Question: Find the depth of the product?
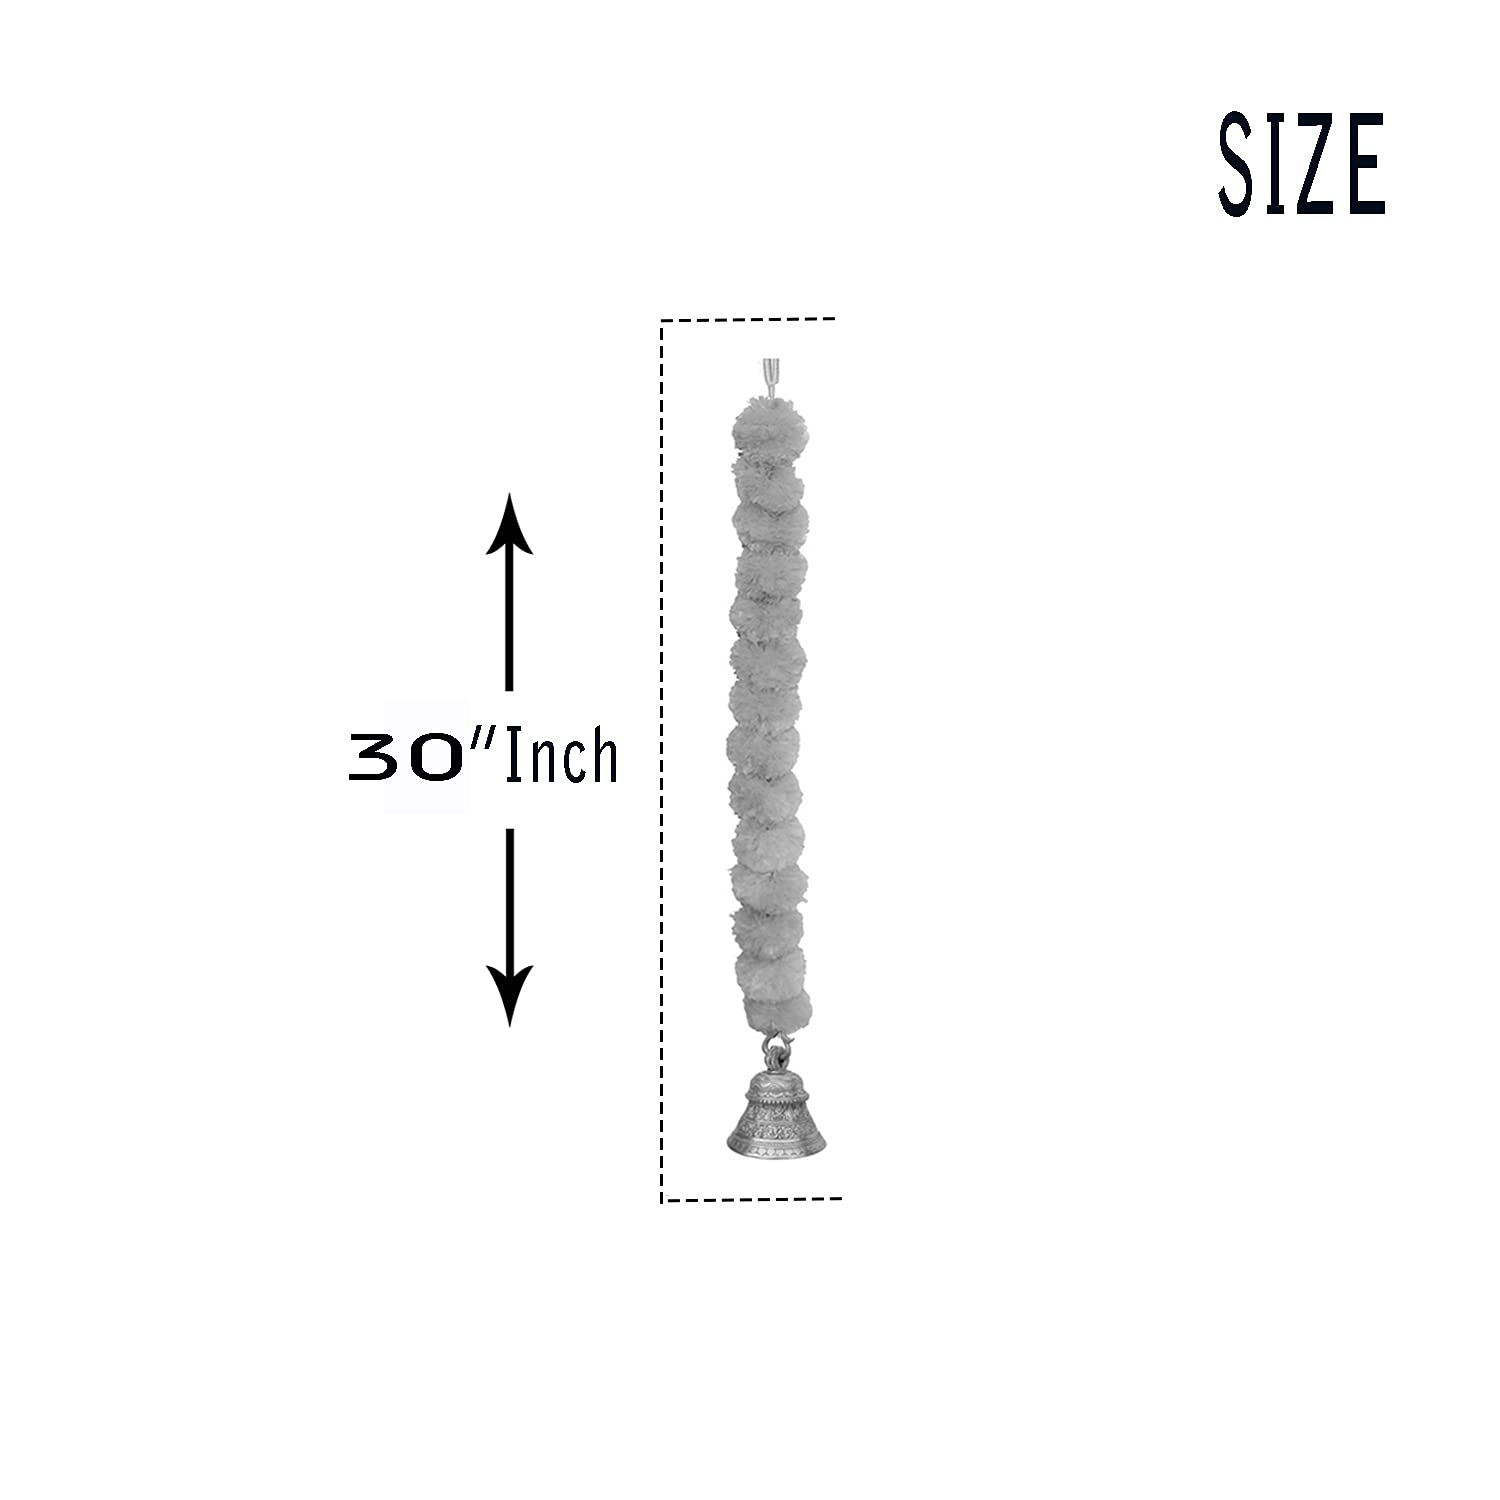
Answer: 30.0 inch